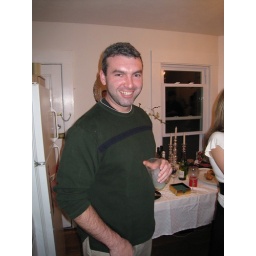
The Christmas season in Boston, complete with tree decorating and a special house party